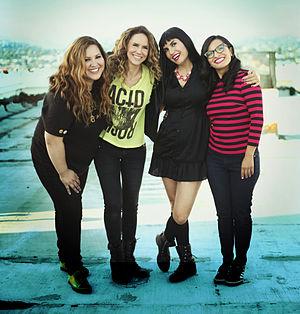
Go Betty Go est un groupe féminin de pop punk américain, originaire de Glendale, en Californie.